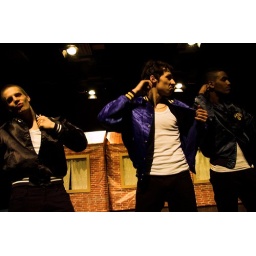
Foto's van de Try Out van Booming Rotterdam door Young Stage in de Hennekijnstraat. Fotograaf Jaap Kooiman